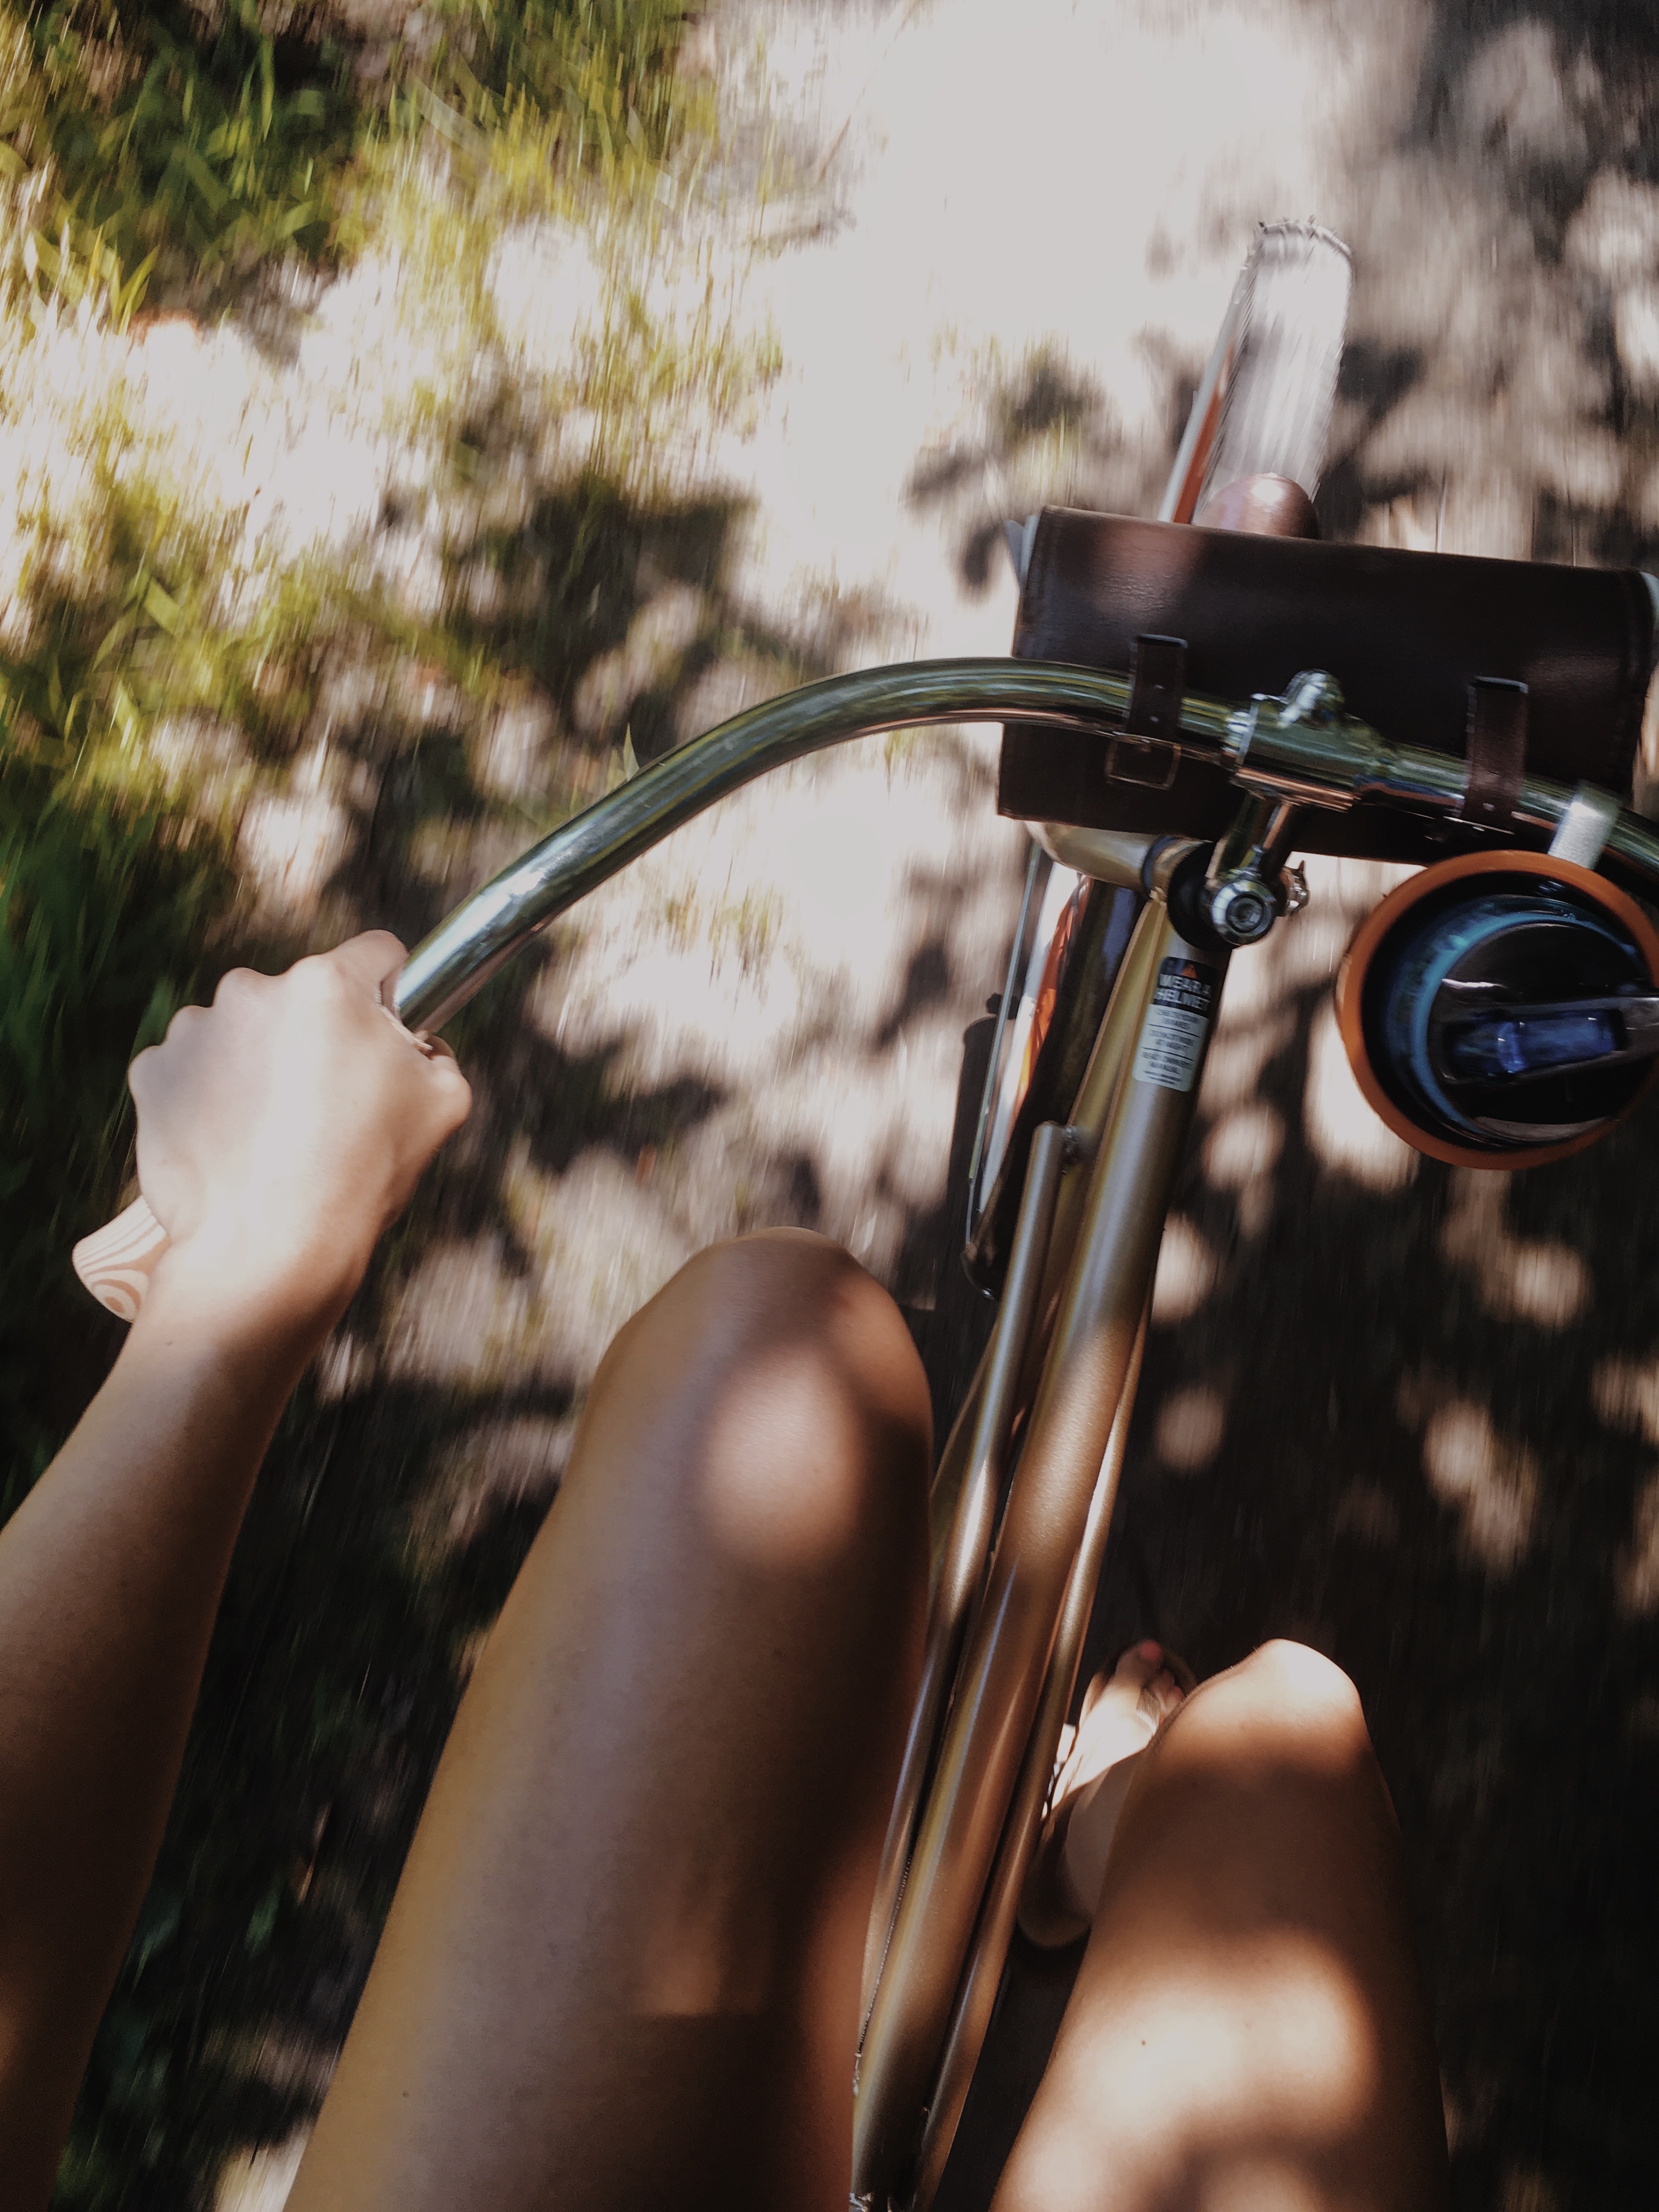
bicycle, vehicle, sports equipment, mountain bike, close up